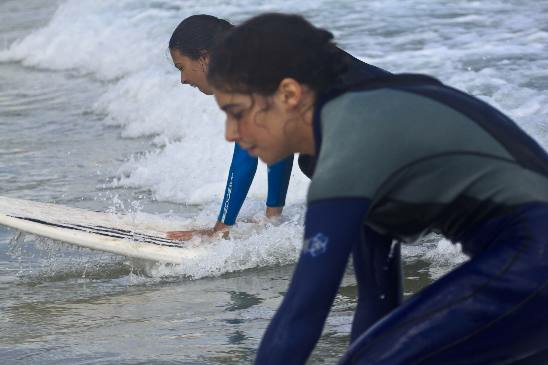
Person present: No